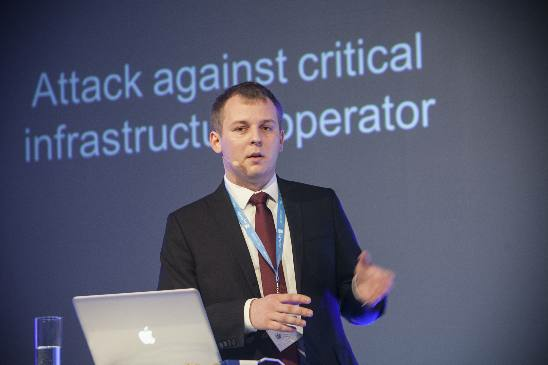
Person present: Yes